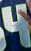
Number: 4